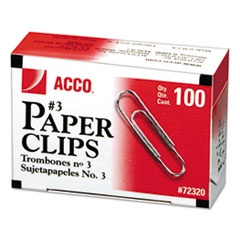
ACC72320
Paper Clips, Small (no. 3), Silver, 1,000/pack
Brand: dailyofficesolutions
Category: Office Supplies > General Office Supplies > Paper Clips & Clamps > Paper Clips